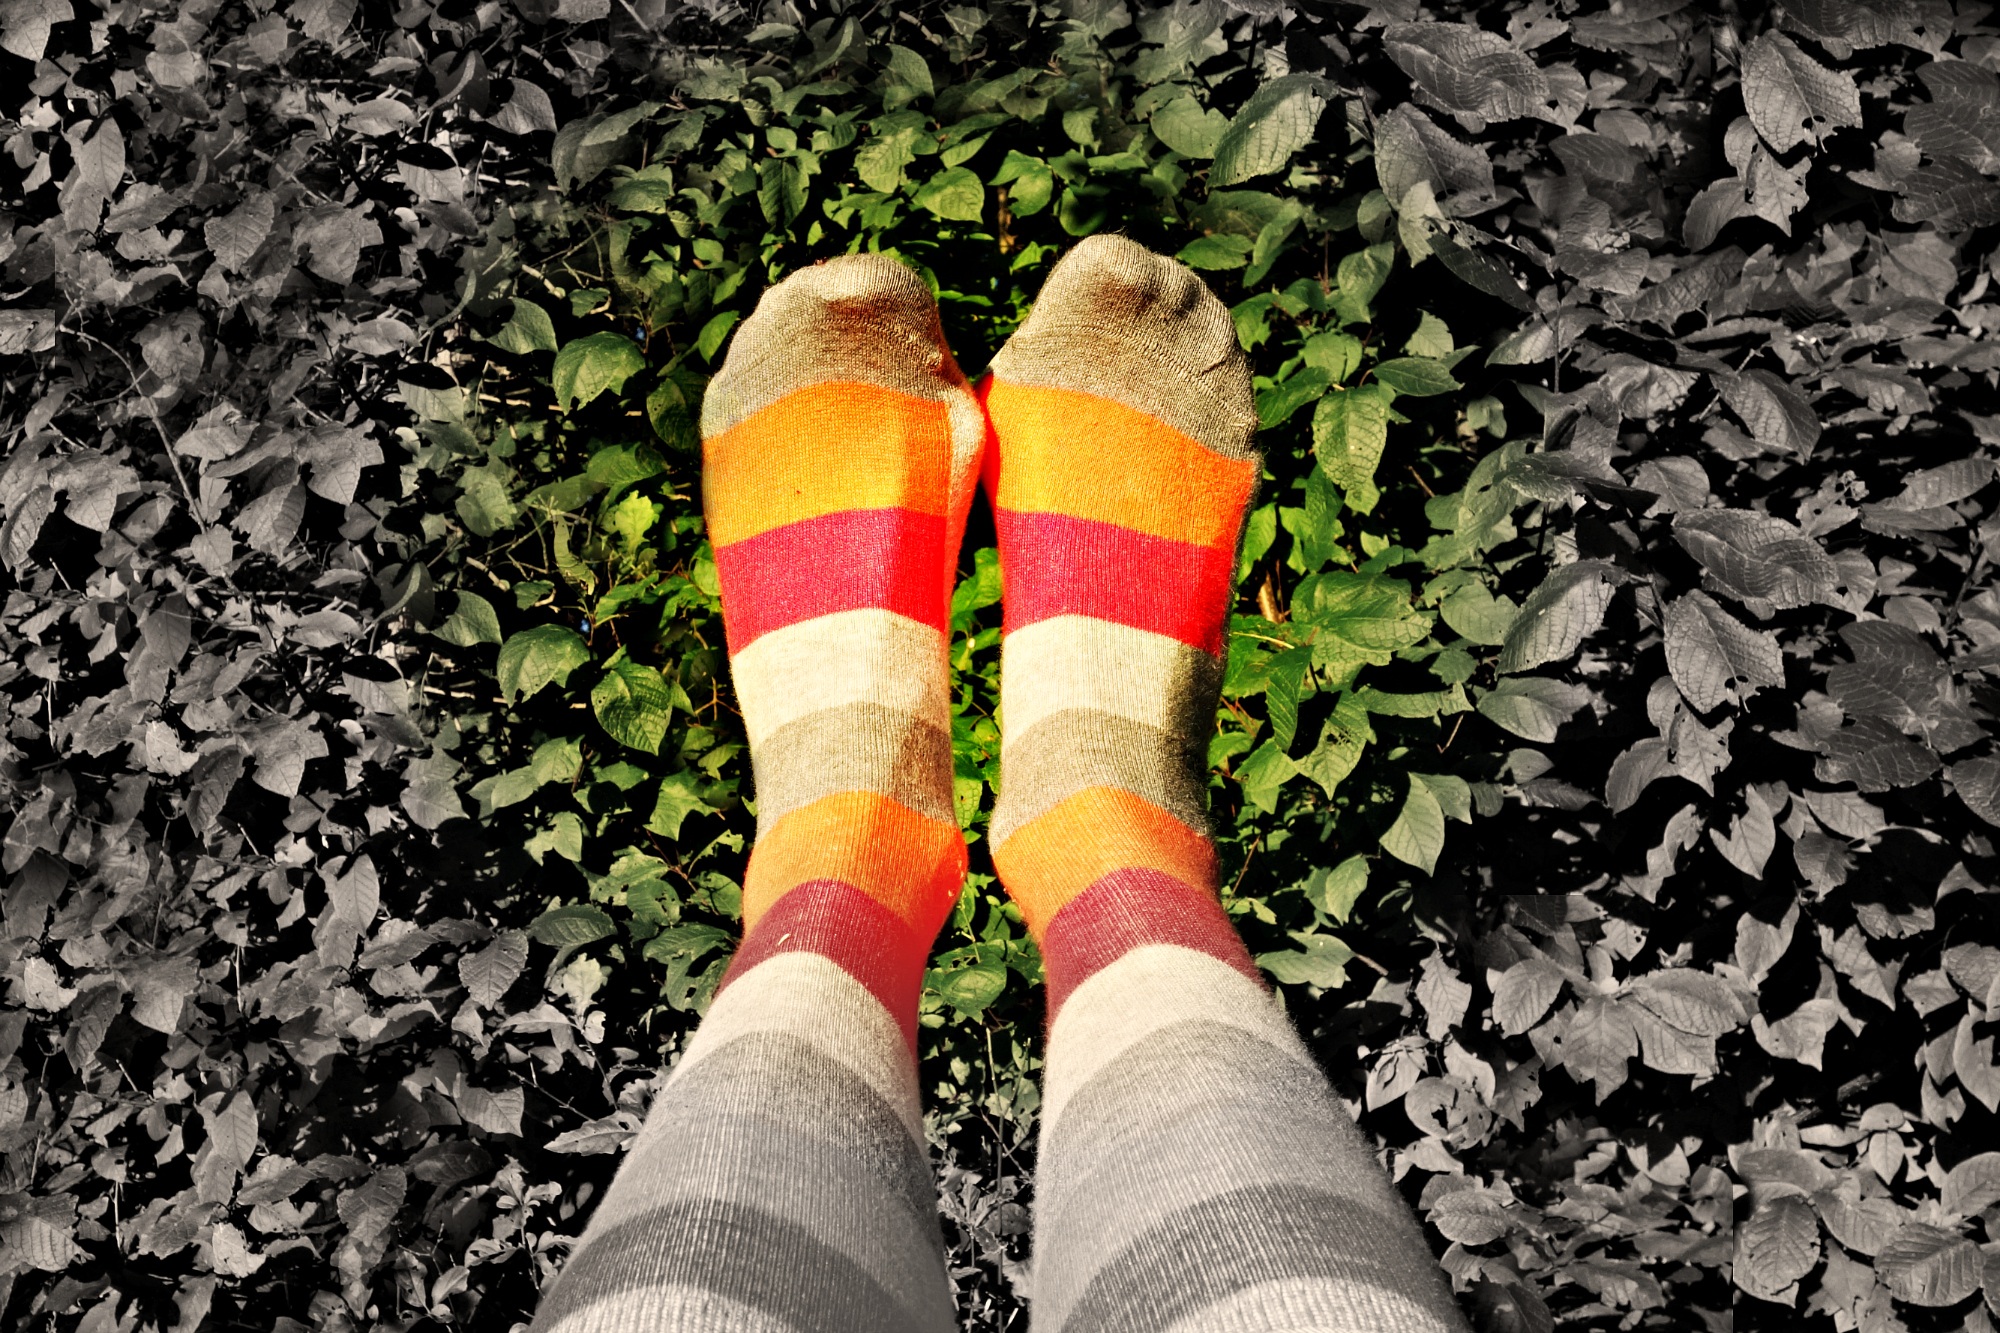
hand, shoe, woman, female, leg, finger, spring, green, red, color, foot, fashion, yellow, season, striped, human body, art, cool, footwear, style, body, pantyhose, hip, fashion model, leg wear